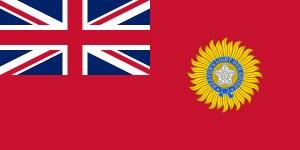
Il s'agit de l'ordre de bataille du British Expeditionary Force envoyé en France en août et septembre 1914 au début de la Première Guerre mondiale. Cet ordre de bataille comprend toutes les unités de combat, y compris le Génie militaire et l'artillerie, mais pas les unités médicales, logistiques et de transmissions.